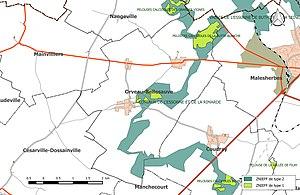
Carte des Zones naturelles d'intérêt écologique faunistique et Floristique (ZNIEFF) de la commune de fr:Orveau-Bellesauve.
Orveau-Bellesauve est une ancienne commune française située dans le département du département du Loiret en région Centre-Val de Loire, devenue le 1ᵉʳ janvier 2016 une commune déléguée au sein de la commune nouvelle du Malesherbois.